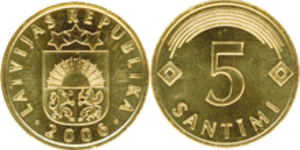
Les pièces de monnaie en lats étaient une des représentations physiques, avec les billets de banque, de la monnaie de la Lettonie entre le 3 août 1992 et le 14 janvier 2014. Le pays a depuis le 1ᵉʳ janvier 2014 adopté l'euro.